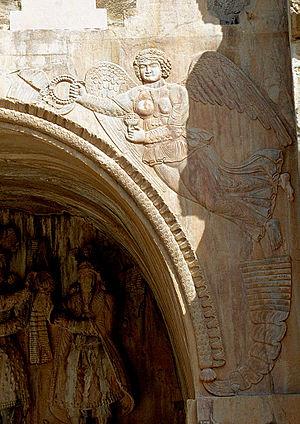
Taq-e Bostan est un site sassanide des IVᵉ et VIᵉ siècles, comprenant deux grottes sculptées et un bas-relief, à côté d'une source. Il est situé au pied d'une montagne de la chaîne du Zagros à la sortie de Kermanshah.